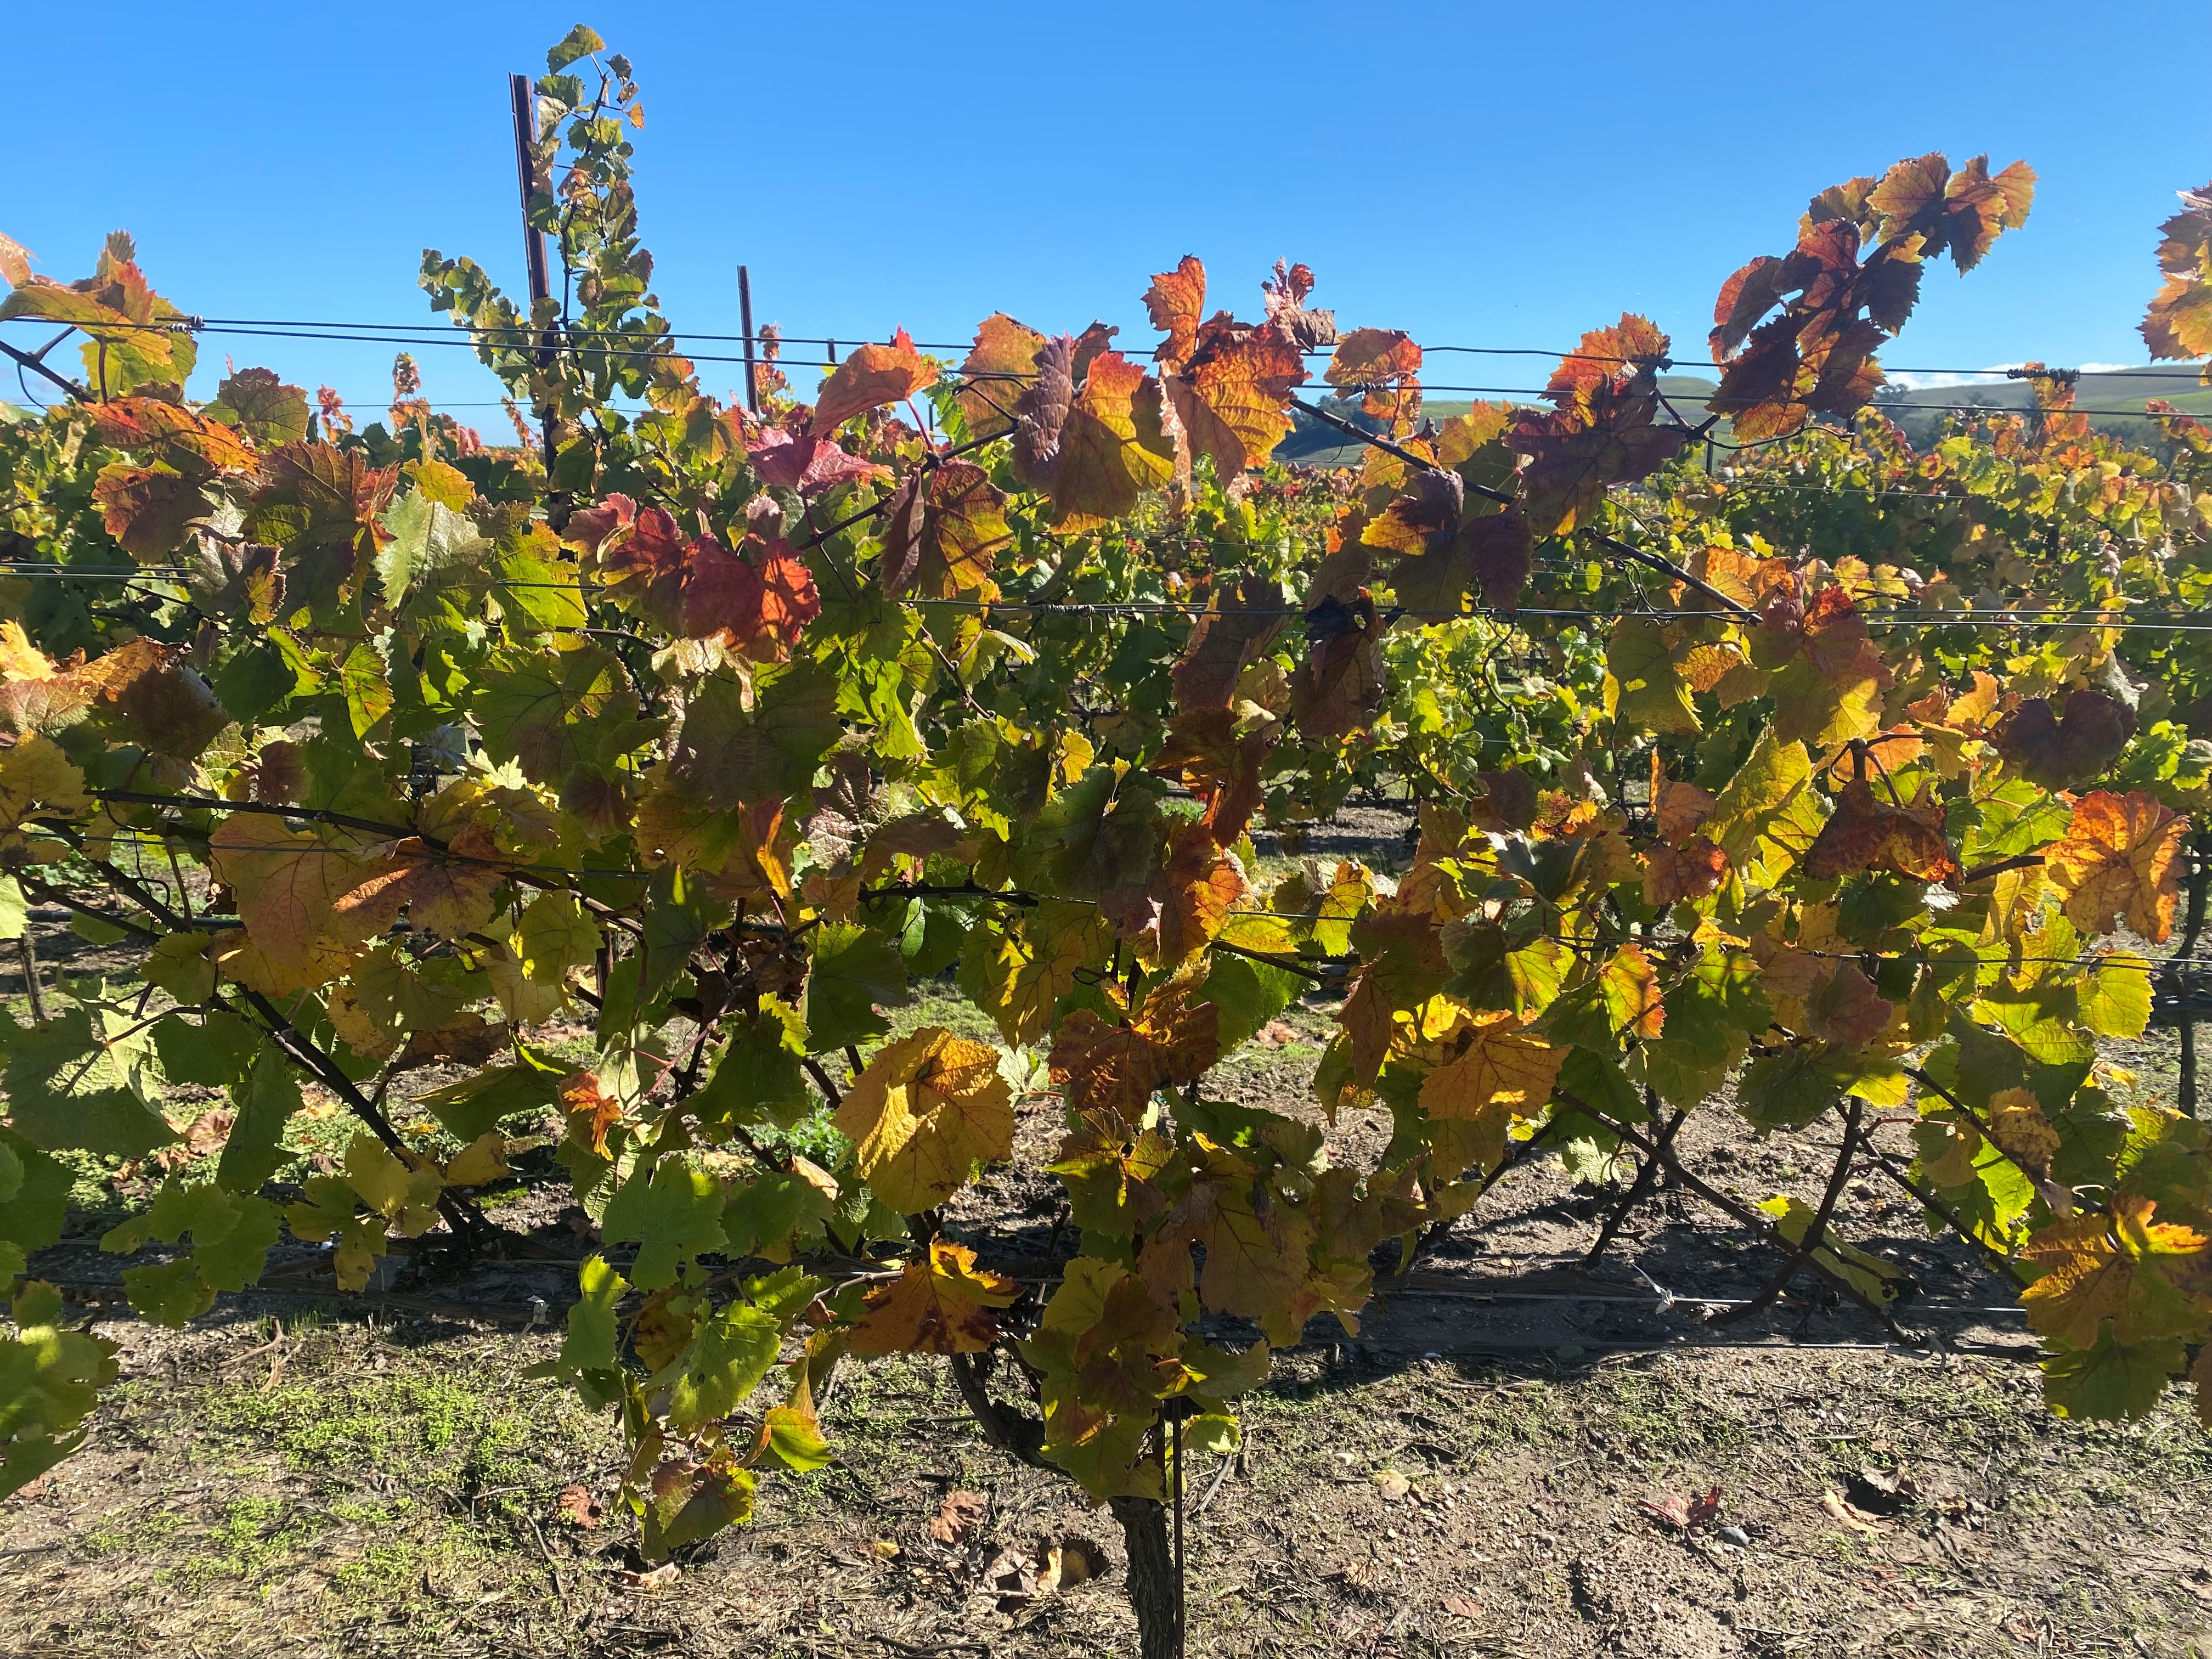
Label: Other Red